Tunnels of Gibraltar

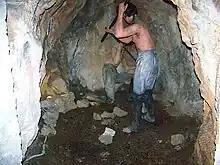
Reconstruction showing members of the Soldier Artificer Company digging the Upper Gallery

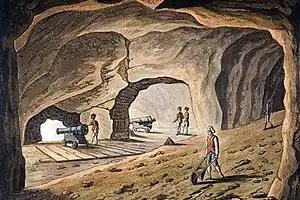
"Inside a gallery on the Rock of Gibraltar", engraved by I.C. Stadler after Rev C. Willyams (c. 1800)

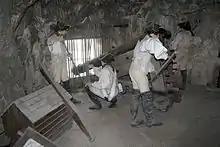
Reconstruction in the Great Siege Tunnels of British gunners using a cannon mounted on a Koehler Depressing Carriage

After the capture of Gibraltar in 1704, the British began constructing fortified defensive lines on the north-west flank of the Rock of Gibraltar – the King's Lines, Queen's Lines and Prince's Lines. These consisted of trenches cut into the solid rock or natural ledges which were made more defensible by building masonry walls and scarping the cliffs below. The Lines were constructed in stages, building on earlier defences constructed by the Moors and Spanish; the King's Lines reused Spanish defensive walls built prior to 1704, the Prince's Lines were excavated between then and the Thirteenth Siege of Gibraltar in 1727 and the Queen's Lines were constructed during the Great Siege of Gibraltar (1779–83).